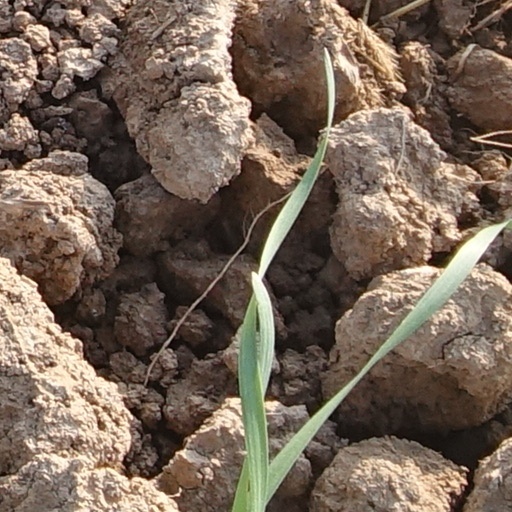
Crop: wheat